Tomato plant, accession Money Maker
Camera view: horizontal (90 deg, fisheye); turntable rotation: 60 degrees
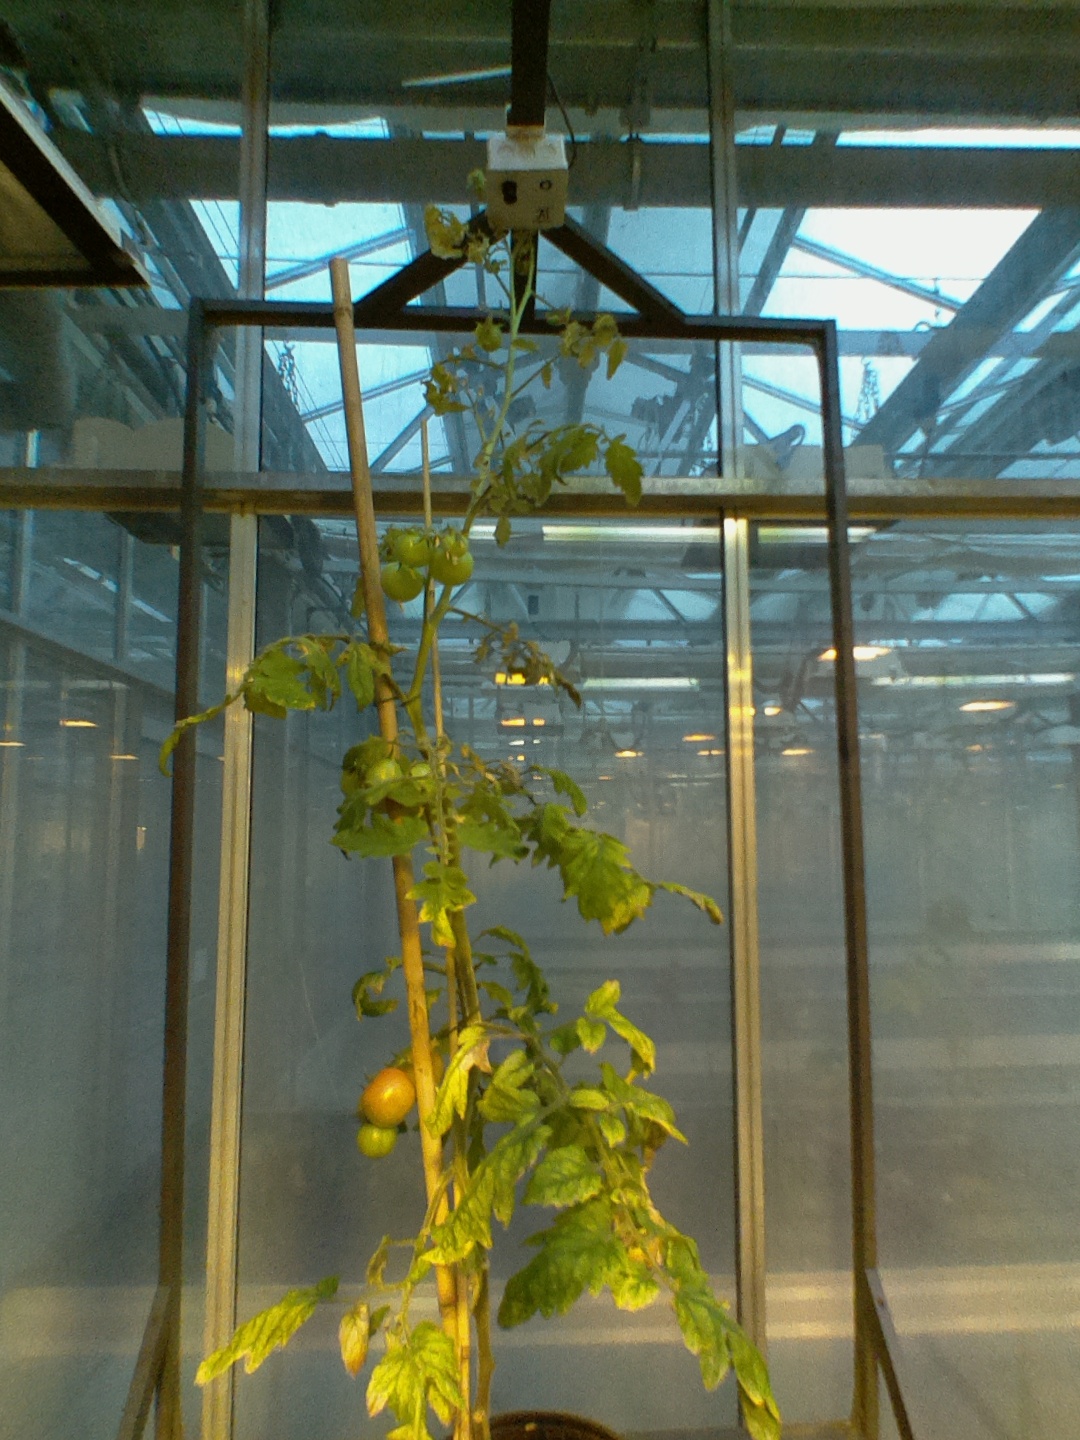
BBCH growth stage 80: fruits start showing typical ripe color (orange -> red)